Eulogio "Amang" Rodriguez Institute of Science and Technology

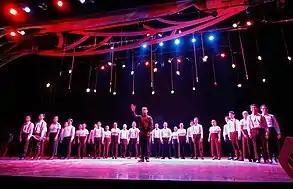

EARIST Cavite Campus, formerly called EARIST-GASAT (General Alvarez School of Arts and Trades), is a satellite campus. It operates with the funding support from the budgetary allotment of its mother institution, EARIST Manila. It is the only state college in Gen. Mariano Alvarez, Cavite and is accredited by the Commission on Higher Education (CHED) and by the Accrediting Agency of Chartered Colleges and Universities in the Philippines (AACCUP).